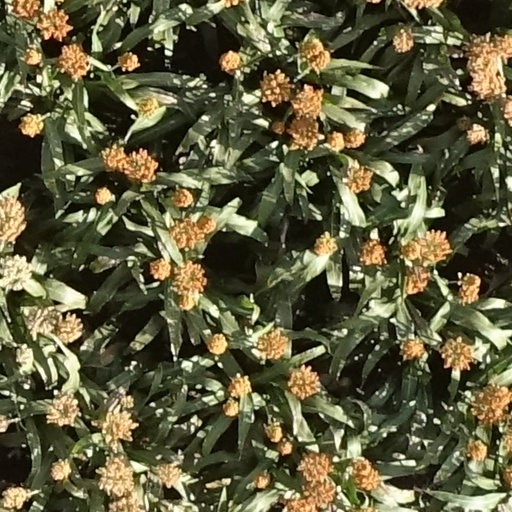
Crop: sorghum